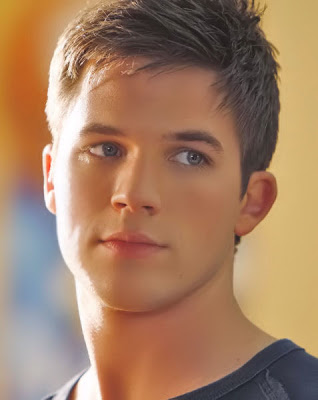
Gender: men